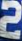
Number: 2